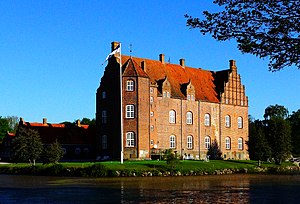
Katholm
Katholm i 2013, fra øst
Katholm Slot fra øst som tegning
Katholm er en gammel sædegård, som er oprettet i 1545 af Christen Fasti. Katholm ligger i Ålsø Sogn i Norddjurs Kommune, Djursland, Østjylland. Hovedbygningen er opført i 1588-1591 og tilbygget i 1622.